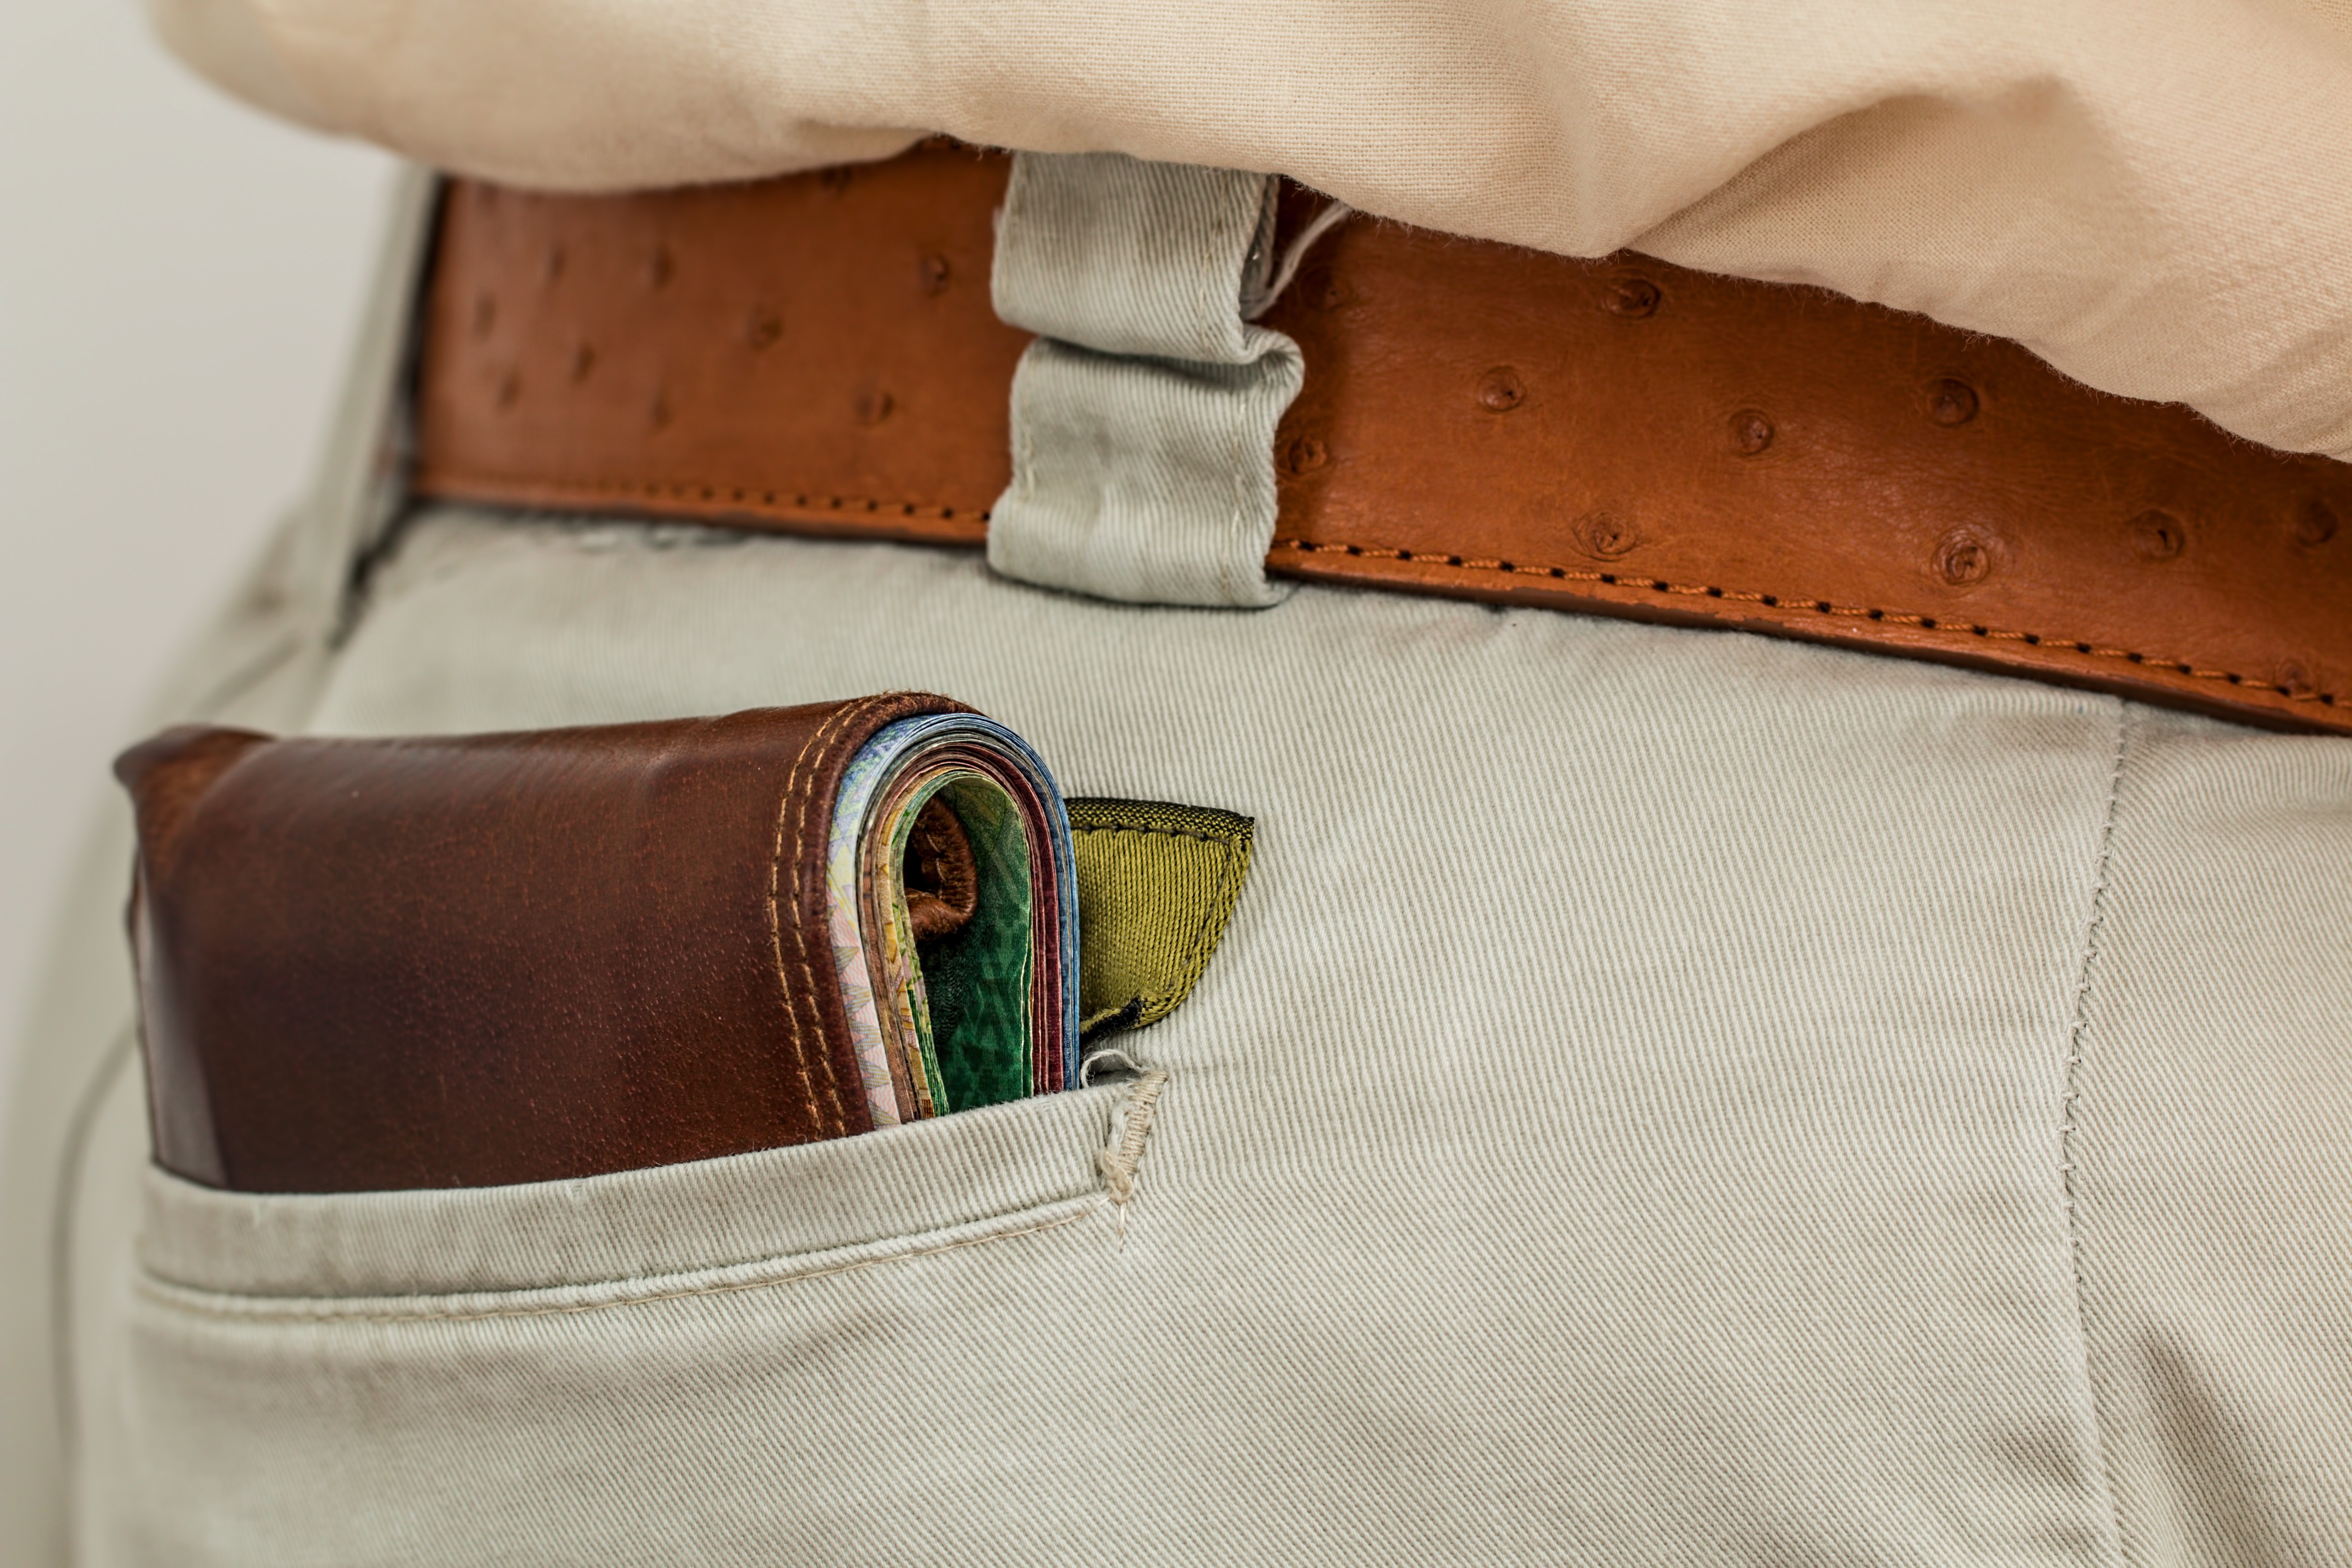
hand, man, leather, travel, male, money, brown, shopping, handbag, wallet, cash, belt, textile, purse, currency, rich, payment, strap, pocket, poor, wealth, consumer, pickpocket, pay, paying, spending, fashion accessory, waistband